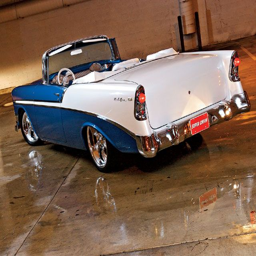
i just love automobile model in blue & white !